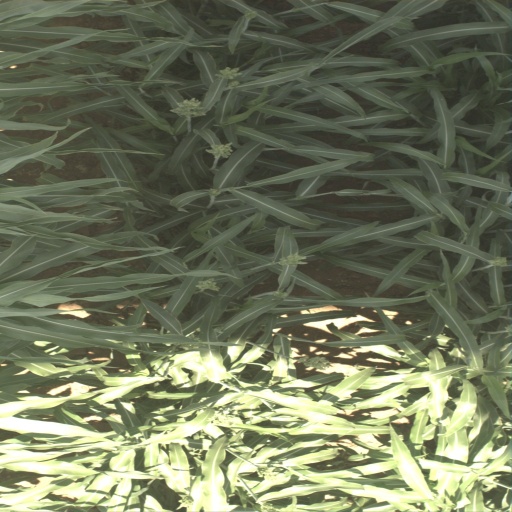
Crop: sorghum